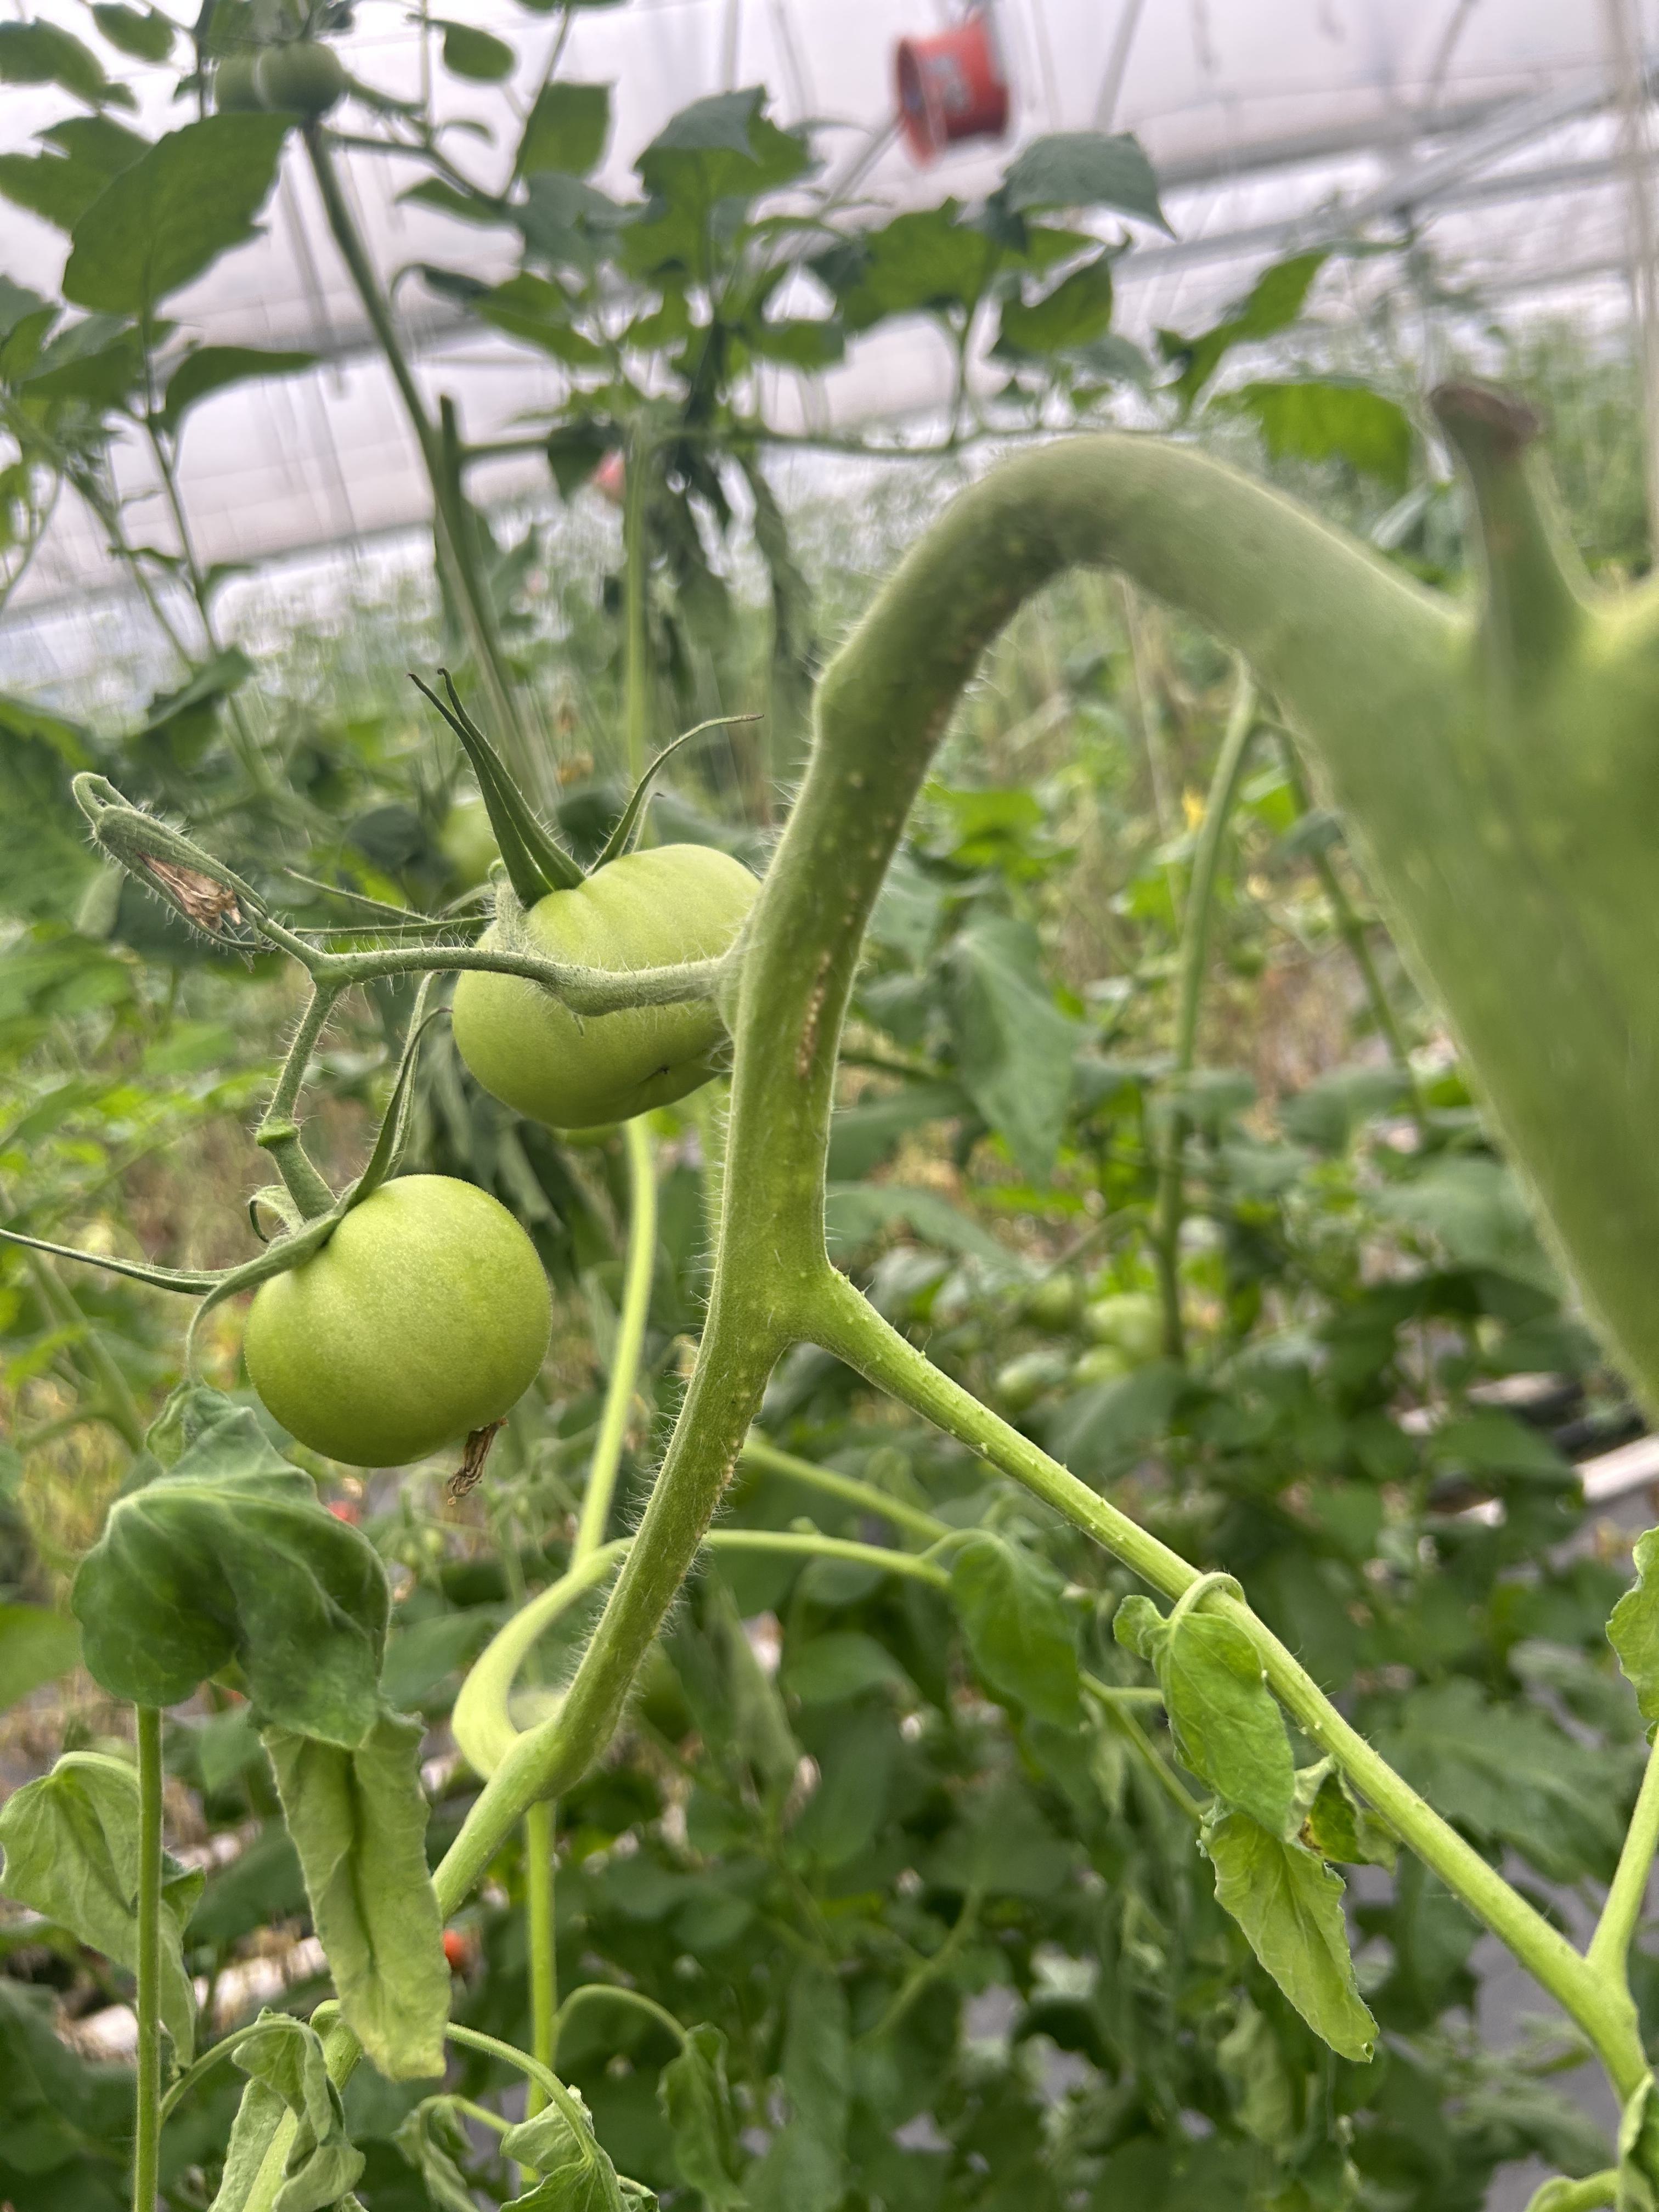
Disease: Wilt